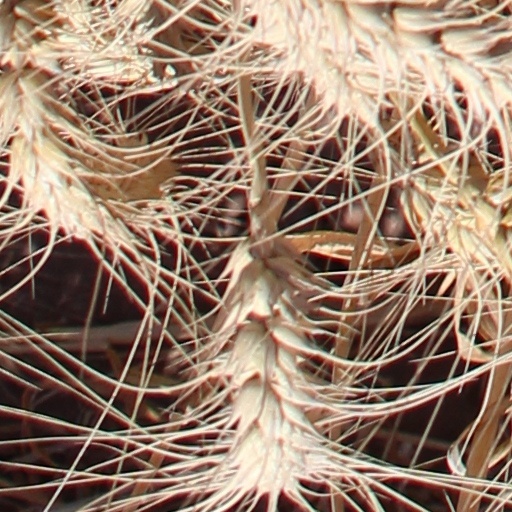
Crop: wheat